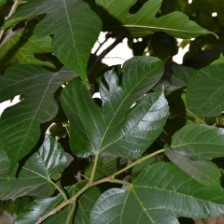
Variety: RedKing